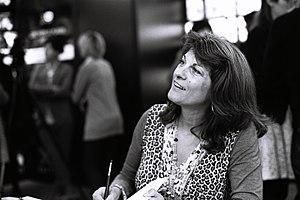
Mireille Calmel au salon du livre de Paris 2012
Mireille Calmel, née Mireille Rouchon, est une écrivaine française née à Martigues le 8 décembre 1964.